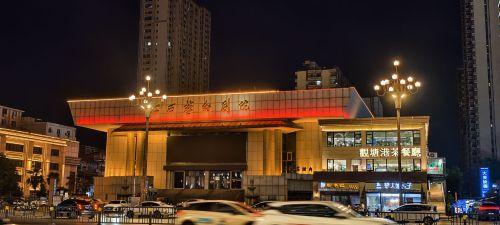
地标名称：江西艺术剧院
所在城市：南昌市·东湖区